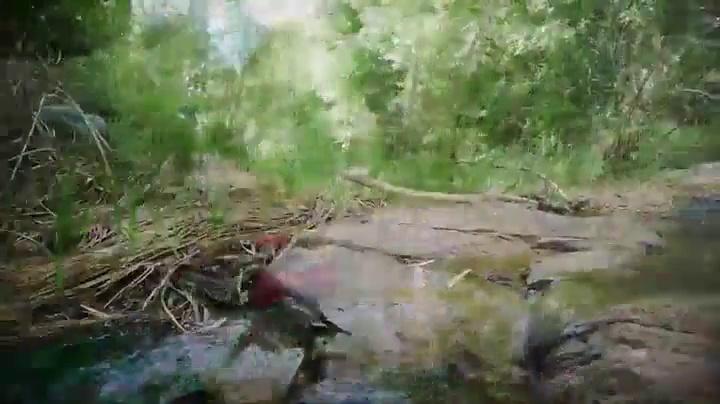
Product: Redcat Racing Everest Gen7 Pro 1/10 4WD RTR Scale Rock Crawler
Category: Toys & Games | Hobbies | Remote & App Controlled Vehicles & Parts | Remote & App Controlled Vehicles | Crawlers
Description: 550 brushed motor, Waterproof crawler ESC with 3 selectable brake modes, Hexfly high torque metal gear steering servo, 2.4GHz radio system.
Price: $253.48